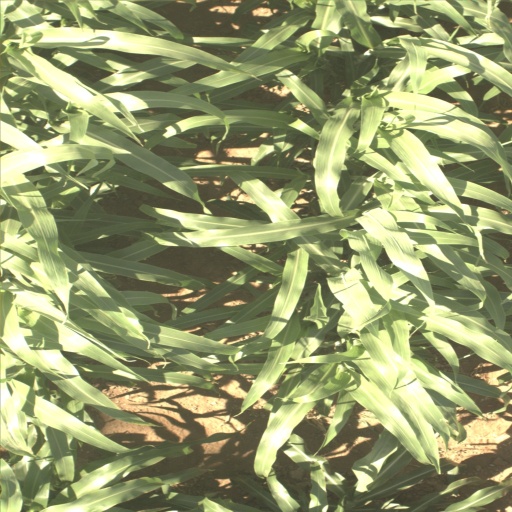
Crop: sorghum